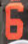
Number: 6